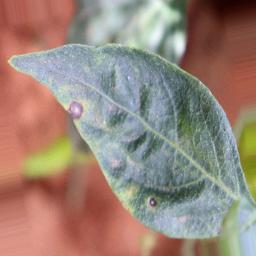
Label: cercospora